Rangaraj Pandey

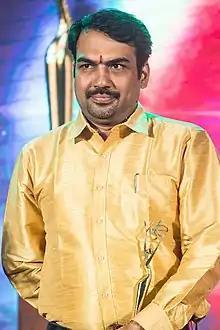
Pandey at the 12th We Awards 2016

He started his career at Dinamalar and Visual Media Career at Thanthi TV. Later he started his YouTube channel Chankyaa Network.